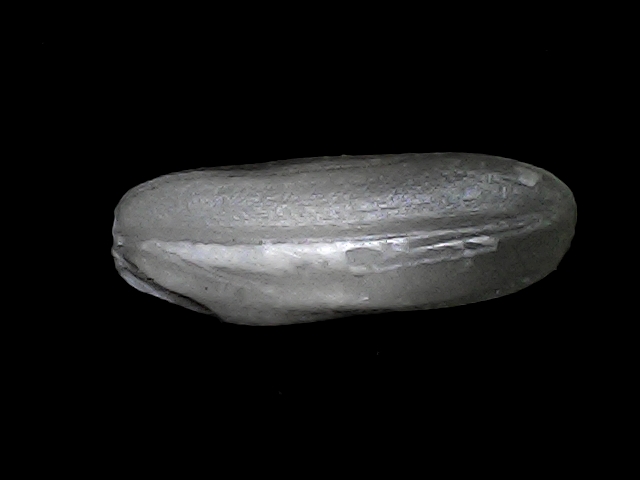
Rice variety: BRRI74